Lange Lewis

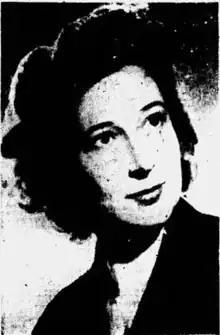
Lewis in 1942

Jane de Lange Lewis (September 10, 1915 – February 1, 2003), known by her pen names Lange Lewis, Jane Beynon and Jane Lewis Brandt, was an American author. She graduated from the University of Southern California (USC) in 1939 and began writing mystery novels, the first two of which – "Murder Among Friends" and "Juliet Dies Twice" – were set at a fictional university standing in for USC. She wrote three other books in the series, which followed a fictional lieutenant in the Los Angeles Police Department, Richard Tuck: "Meat for Murder", "The Birthday Murder" and "The Passionate Victims."